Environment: real
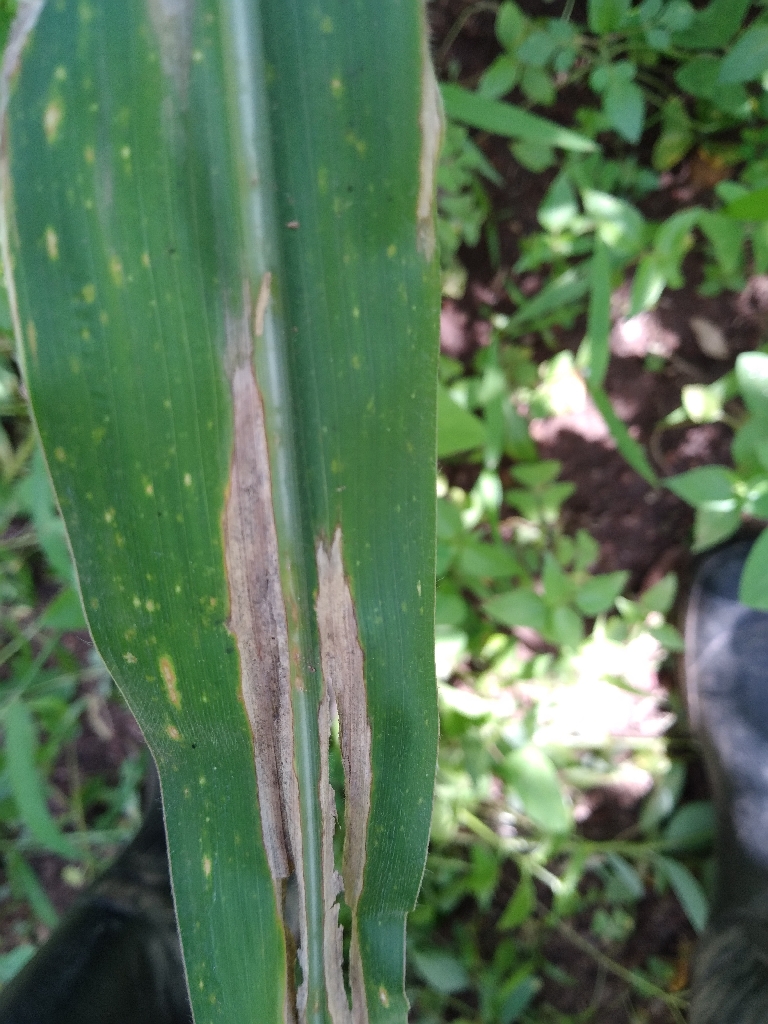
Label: northern_corn_leaf_blight